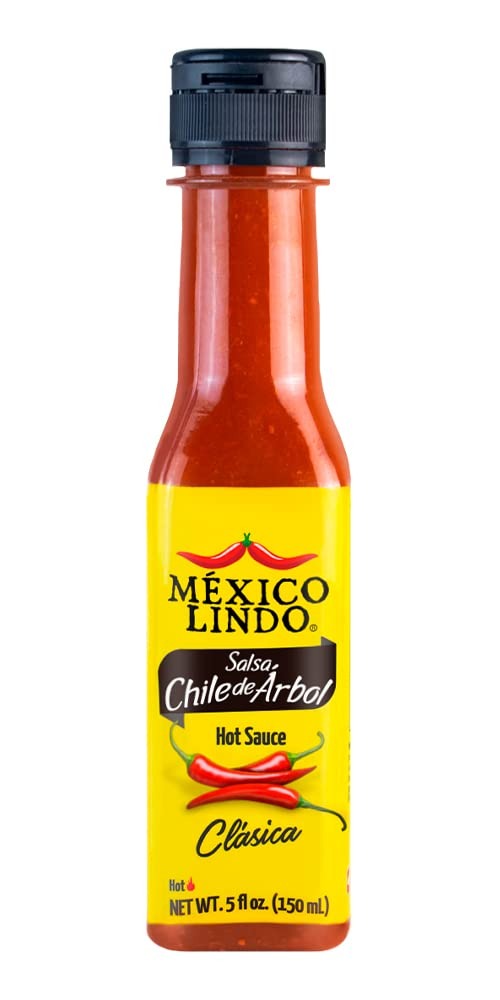
Item Name: Mexico Lindo Chile de Arbol Hot Sauce Ingredients | 12,190 Scoville Level | Classic Flavor | 5 Fl Oz Bottle (Pack of 1)
Bullet Point 1: CHILE DE ARBOL: One, five ounce BPA-free plastic bottle of Chile de Arbol hot sauce
Bullet Point 2: HEAT LEVEL: Perfect blend of Chile de Arbol Peppers & spices, ranking at a 12,190 Scoville level
Bullet Point 3: GREAT MARINADE: An essential hot sauce for any dish, appetizers, meals or snacks; you will never need another hot sauce
Bullet Point 4: TRADITIONAL: Mexican peppers mixed the way Mexicans have done it for generations. Only prepared with high-quality ingredients, so you can create an experience for your family
Bullet Point 5: GREAT FLAVOR: Enjoy this unique & classic flavor, especially with your favorite breakfast dishes
Product Description: Established in 1942 in Hermosillo Sonora, Salsas Castillo is dedicated to the production and distribution of authentic Mexican hot sauce brands like Amor and Mexico Lindo. Mexico Lindo's products are available internationally and perfectly top your favorite traditional Mexican cuisine with exquisite and spicy flavors. Mexico Lindo low acidity hot sauces help protect your stomach and are prefect to enhance various dishes like soups, seafood, meat, and pastas. Our plastic containers allow us to give more product for less money, are less prone to breaking, and create a lower carbon footprint for environmental sustainability. Our traditional & delightful flavors makes our hot sauces the best option for those who know the real flavor of Habanero peppers. Refrigerate after opening.
Value: 5.0
Unit: Ounce

Price: 8.95